Impact of Yuna Kim

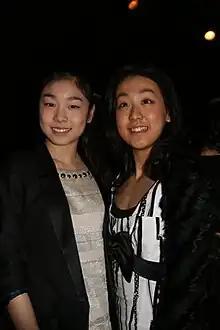
Kim and her "rival", Mao Asada, in 2008

In 2010, Orser said, about Kim's fame and popularity, "When you're with her in Korea, it's like you're traveling with Princess Diana; Yu-na's that famous there". Orser also stated that Kim was aware of her country's expectations of her and the difference she made there, especially to Korea's morale after the 2008 financial crisis. Kim said in 2010 that she was happy that she "played a small part in the popularity of the sport" in Korea. American skater Johnny Weir stated in 2009 that she had done a great deal for figure skating in Korea and that "she deserves every ounce of credit and adoration she gets". As "International Figure Skating" magazine stated in 2009, some felt that she was the invigoration the sport needed. Canadian skater Kurt Browning compared her to a tsunami, adding that when he watched her skate, he would think, "This is what figure skating should be" and said, "She makes me a fan of figure skating". In 2010, according to "Forbes" magazine, she was one of the highest paid athletes in the world.